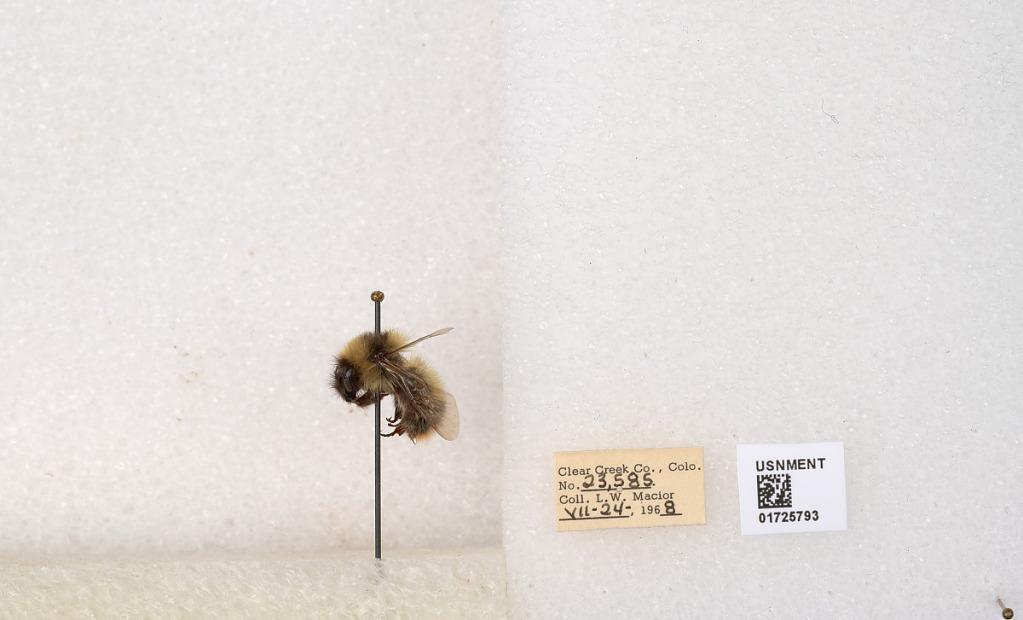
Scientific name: Bombus kirbyellus
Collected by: L. Macior
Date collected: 1968-7-24
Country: United States
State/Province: Colorado
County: Clear Creek
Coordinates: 39.6891, -105.644